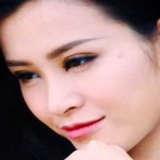
ca sĩ Đông Nhi